Lê Dũng Tráng

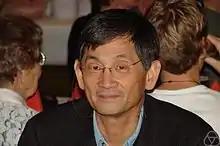
Lê Dũng Tráng, Kaiserslautern 2004

Lê Dũng Tráng, (born 1947 in Saigon) is a Vietnamese-French mathematician.